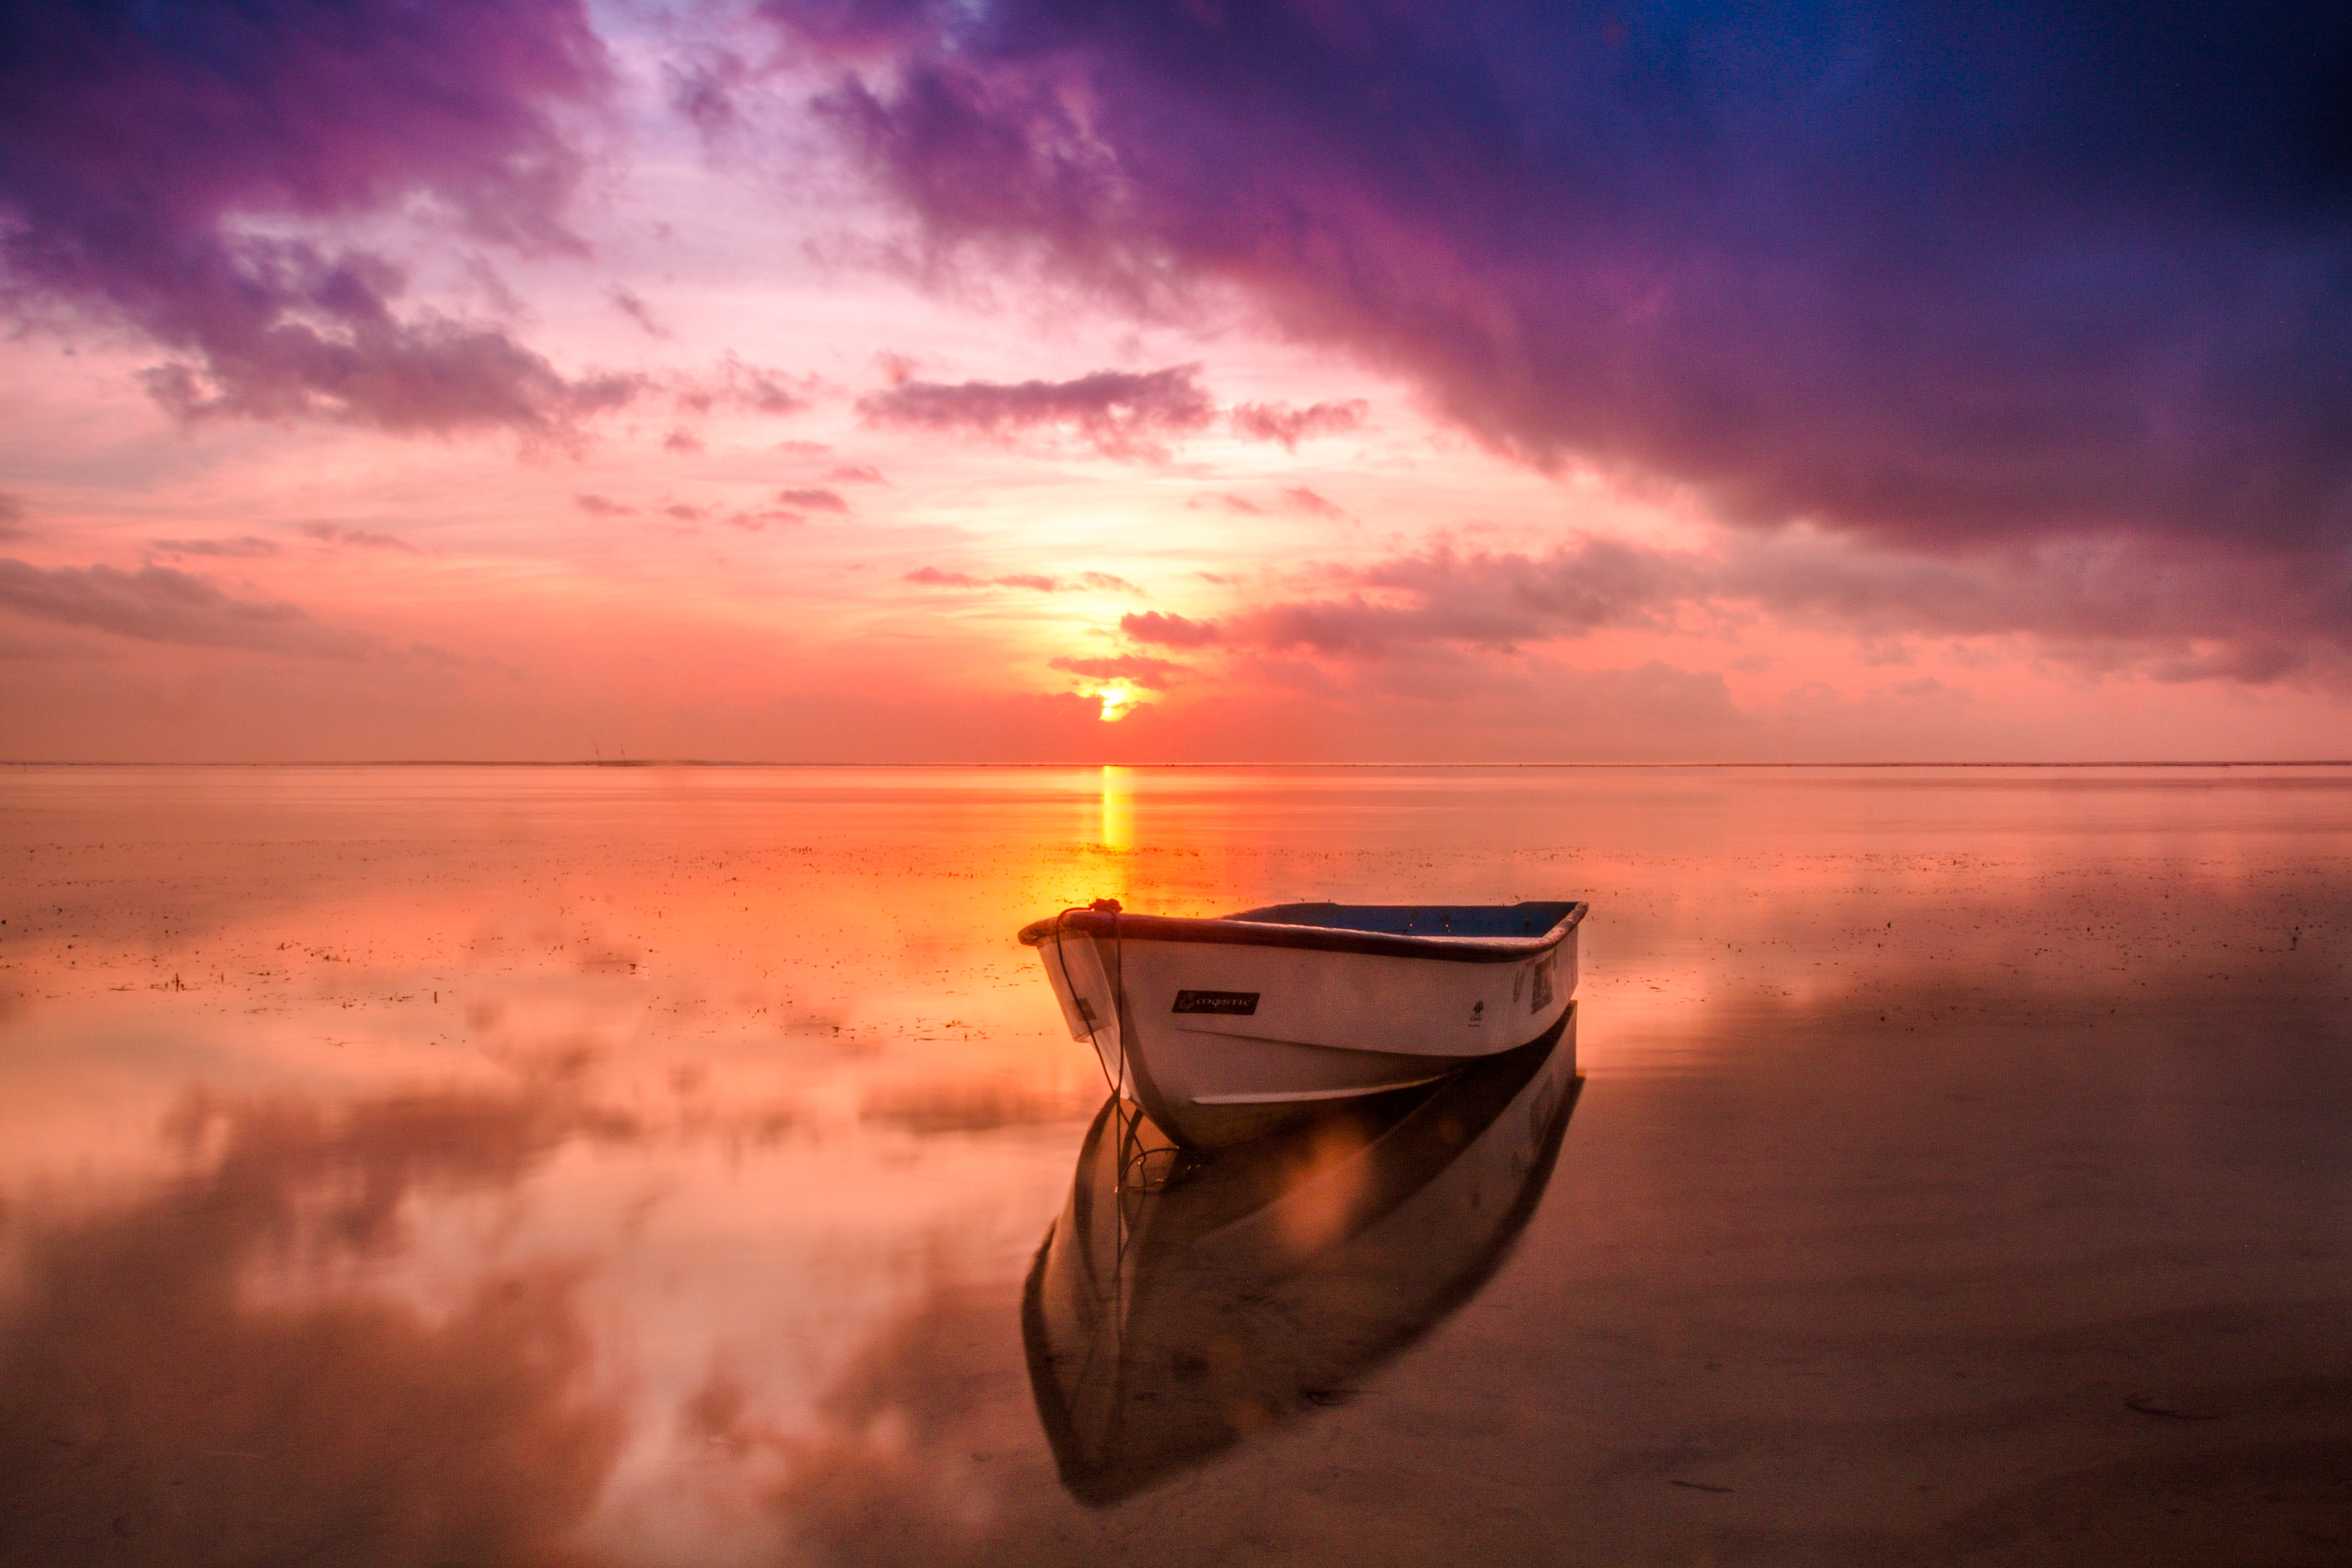
beach, sea, coast, water, nature, ocean, horizon, cloud, sky, sun, sunrise, sunset, boat, sunlight, morning, shore, wave, dawn, atmosphere, dusk, evening, reflection, vehicle, seascape, outdoors, afterglow, computer wallpaper